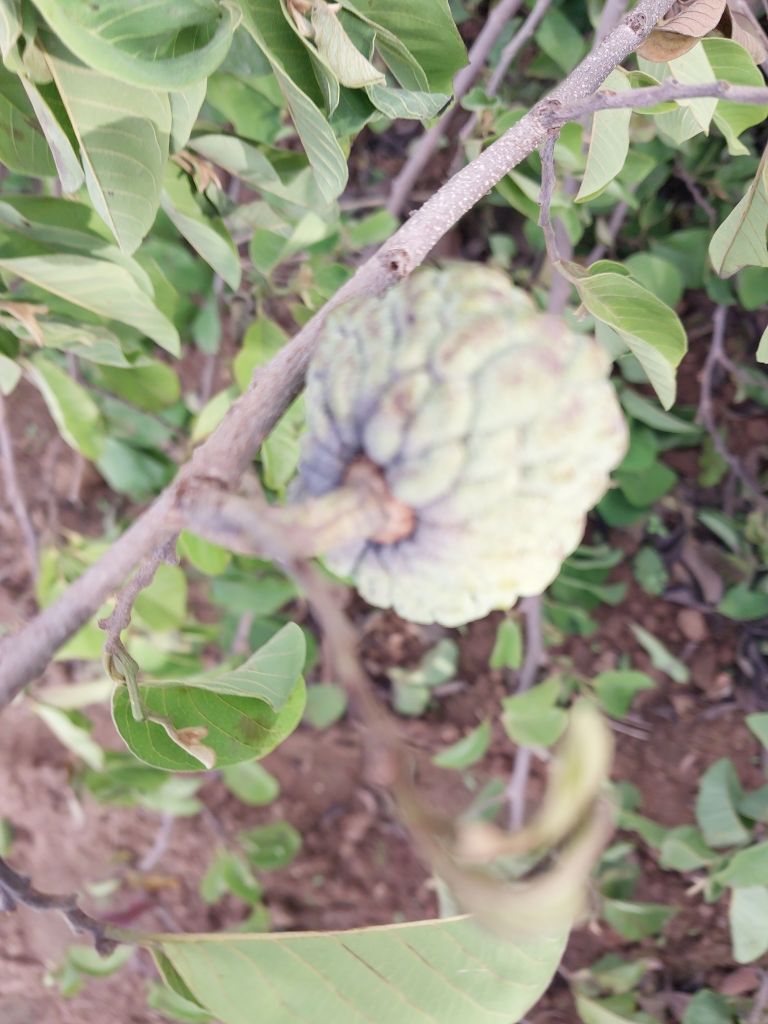
Disease label: Blank Canker